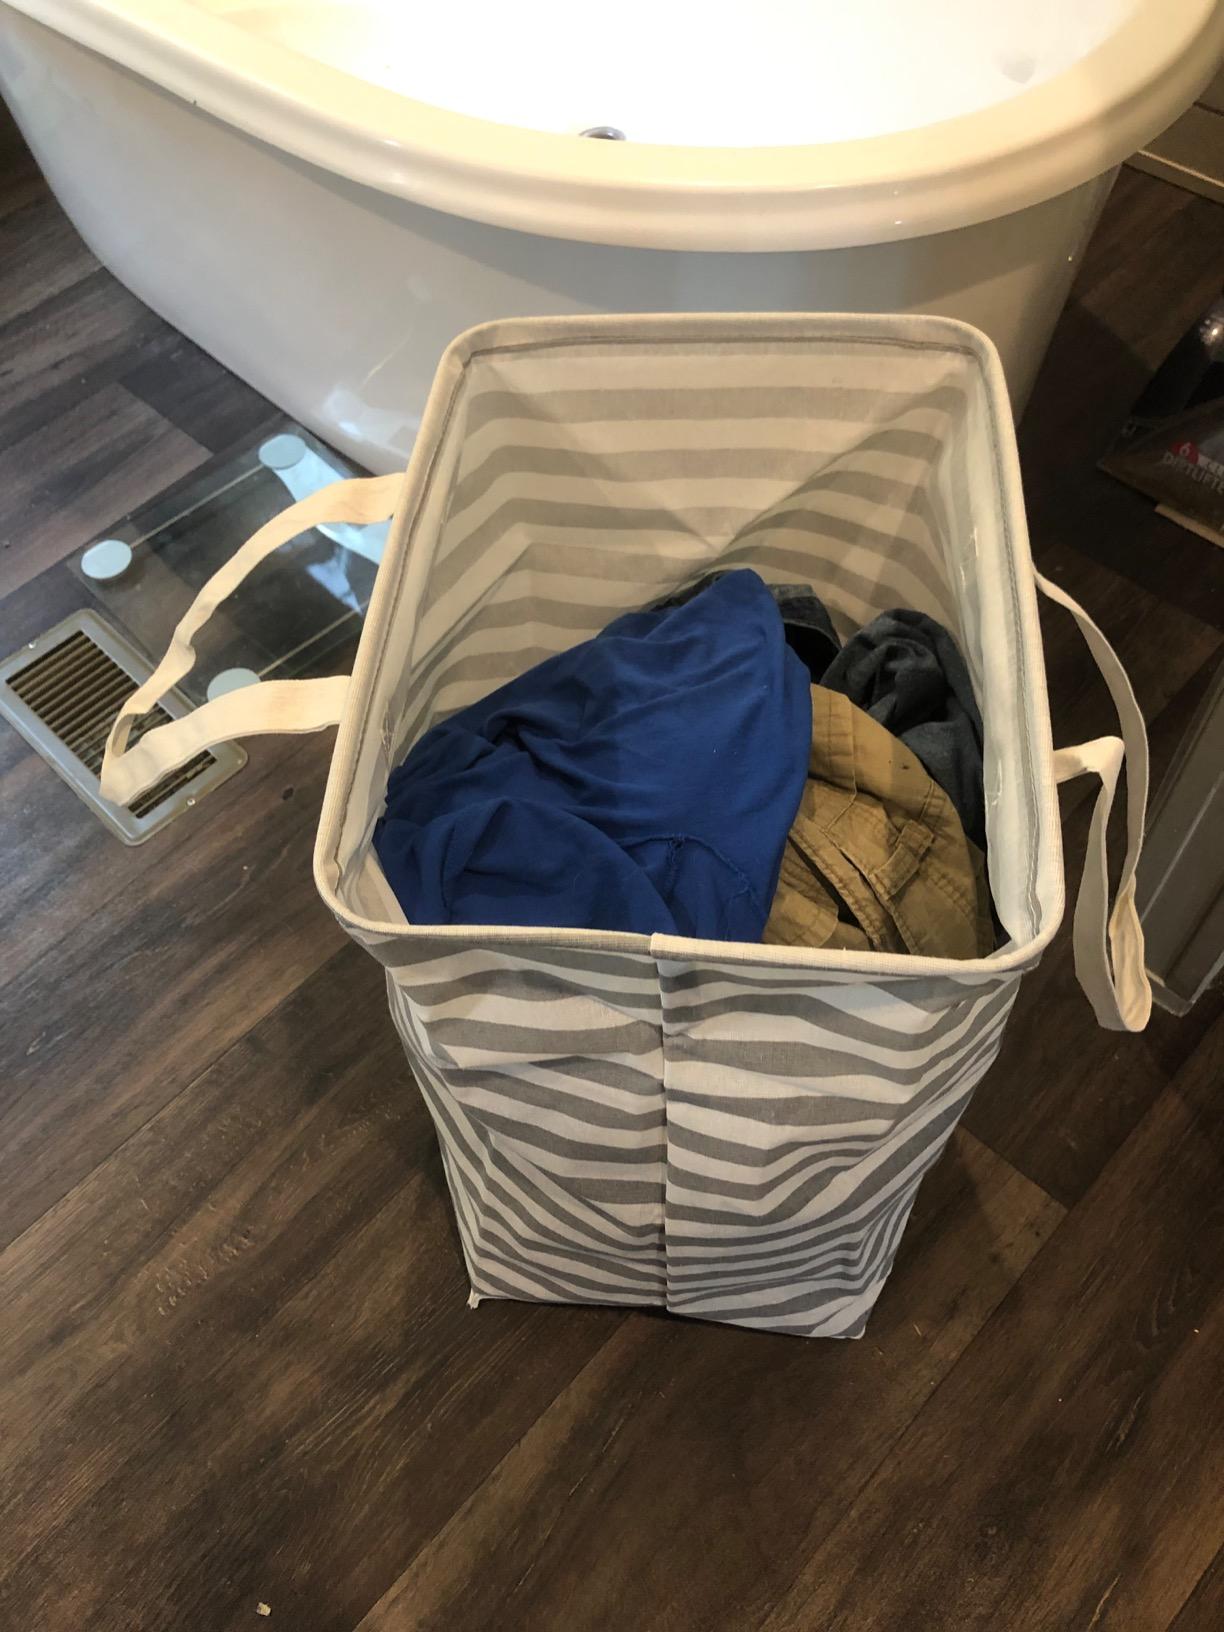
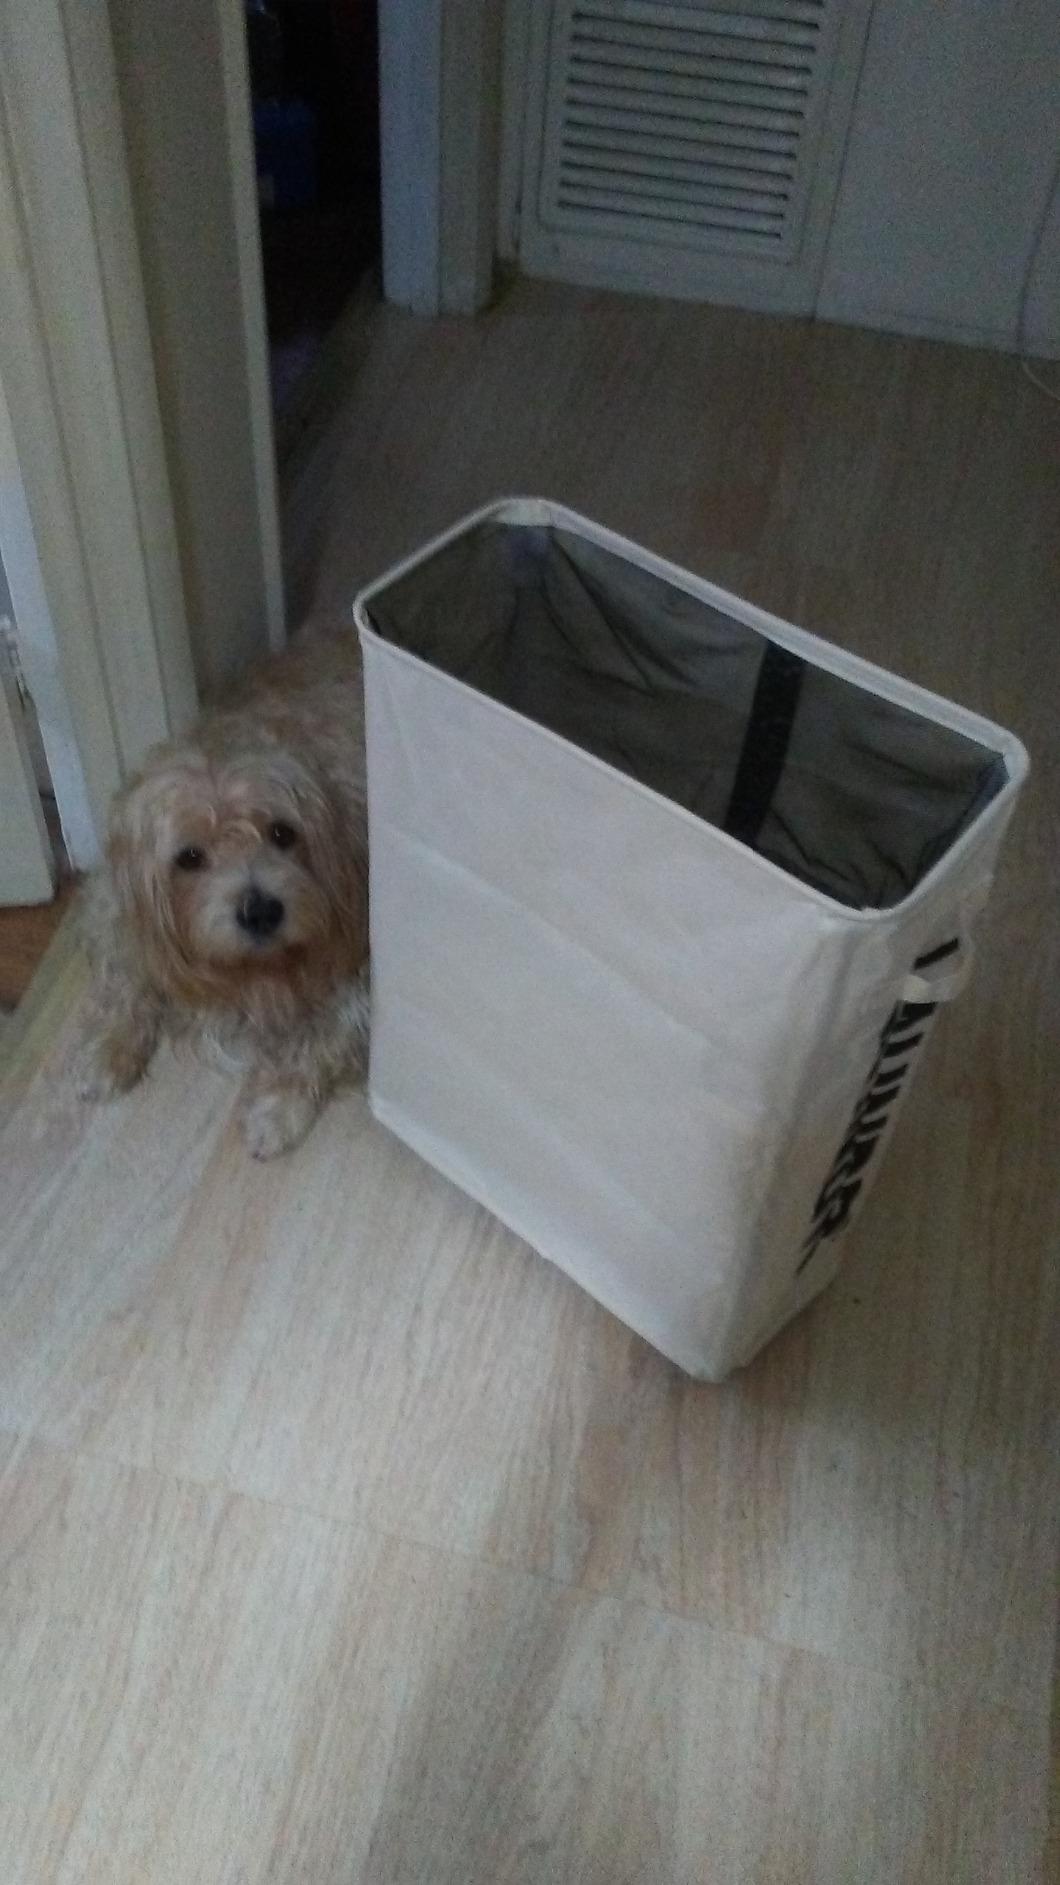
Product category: items_hamper
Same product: no